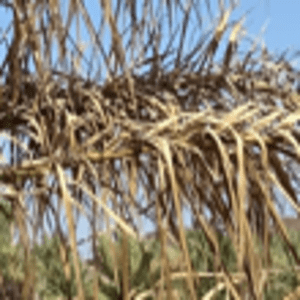
Label: Rachis Blight